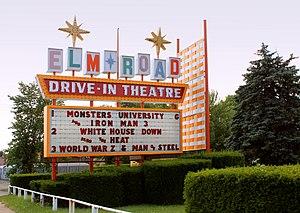
Le Googie est un style architectural futuriste du milieu du XXᵉ siècle, puisant son inspiration dans le design de l'Âge atomique et la conquête spatiale.